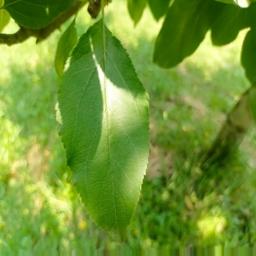
Label: Healthy